Bonnie Greer

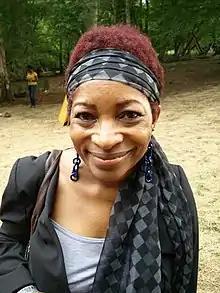
Greer in 2017

Bonnie Greer, OBE FRSL (born 16 November 1948) is an American and British playwright, novelist, critic and broadcaster, who has lived in the UK since 1986. She has appeared as a panellist on television programmes such as "Newsnight Review" and "Question Time" and has served on the boards of several leading arts organisations, including the British Museum, the Royal Opera House and the London Film School. She is Vice President of the Shaw Society. She is former Chancellor of Kingston University in Kingston upon Thames, London. In July 2022 she was appointed a Fellow of the Royal Society of Literature.